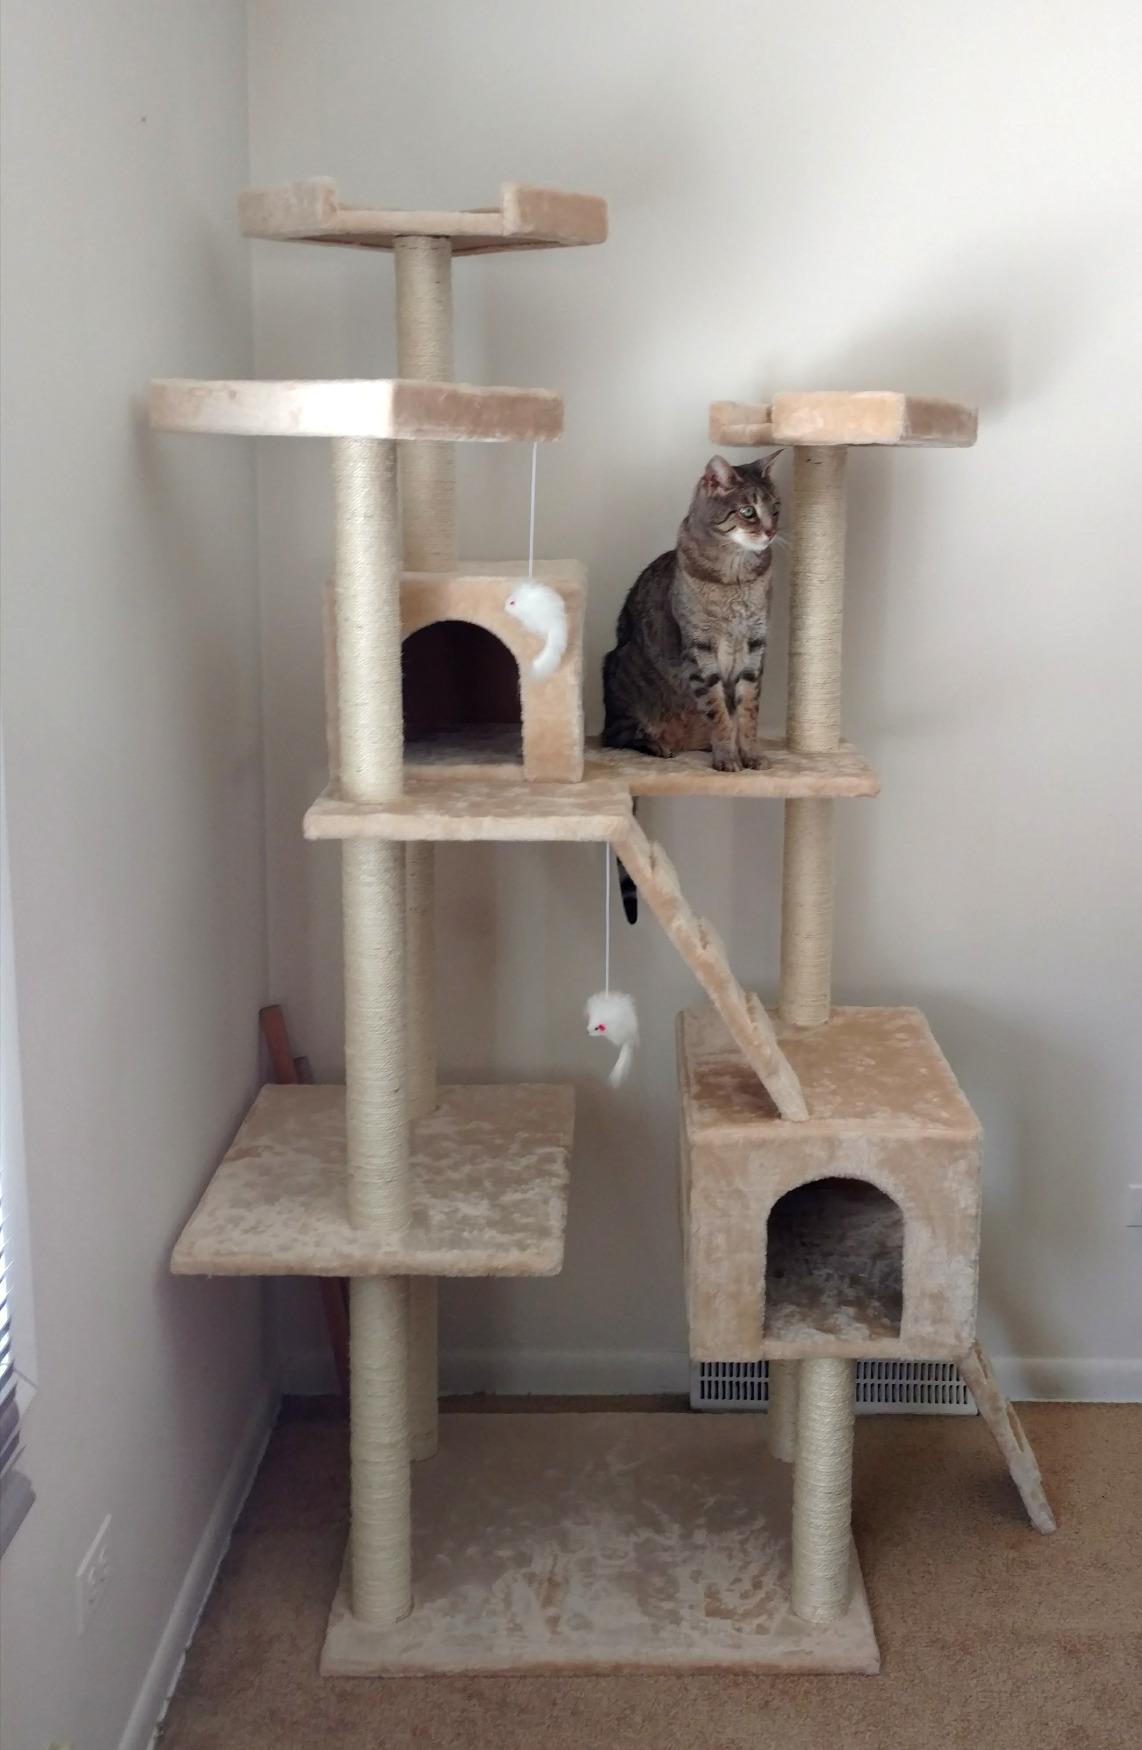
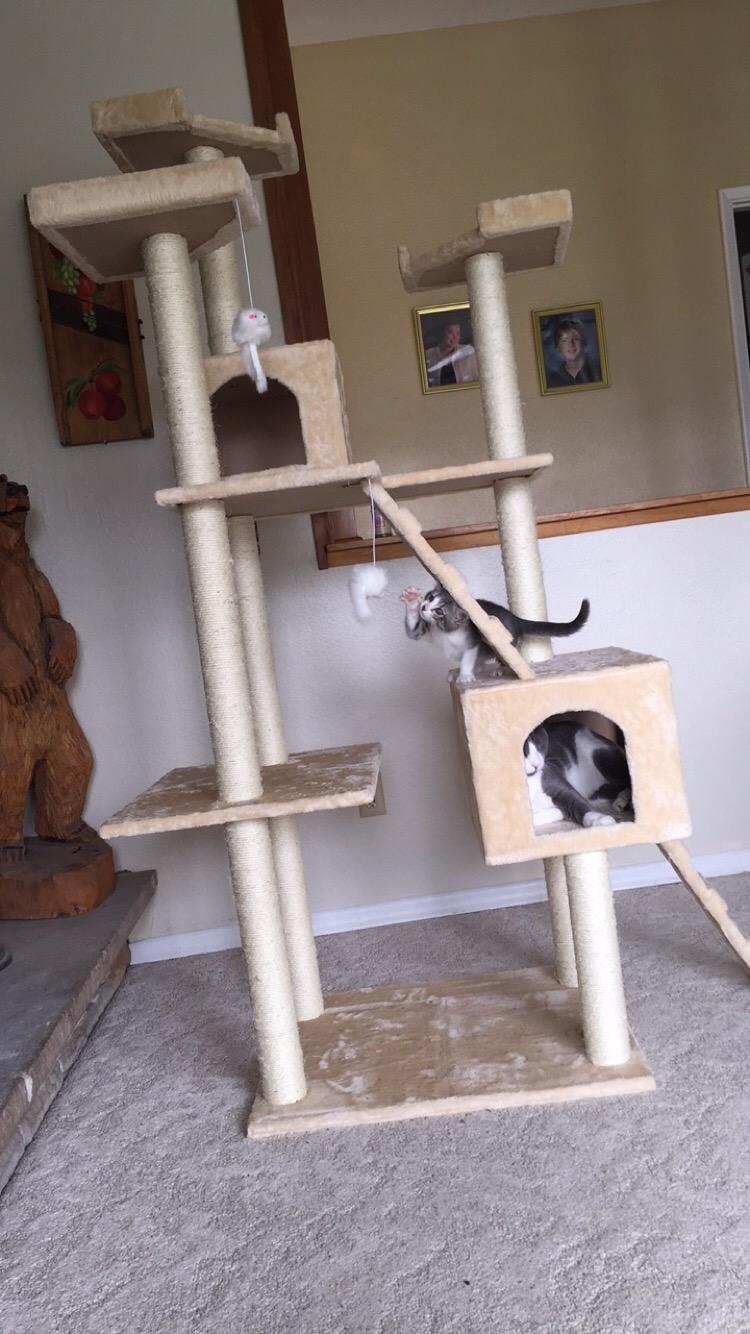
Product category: items_cat tree
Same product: yes